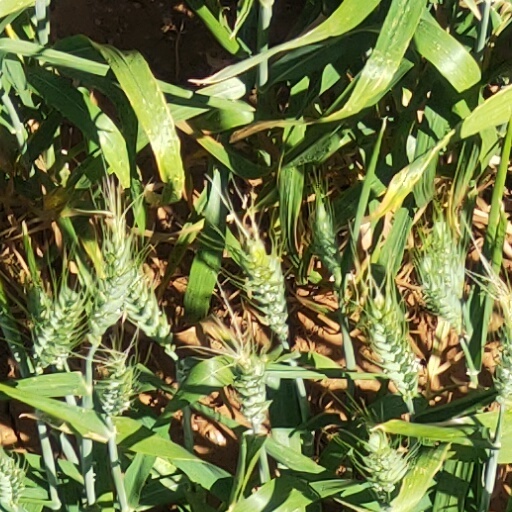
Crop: wheat